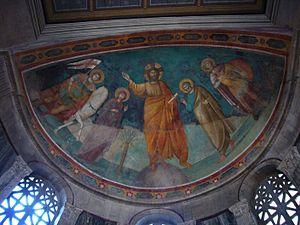
L'église San Giorgio in Velabro est une église de Rome, siège d'une diaconie romaine, église paroissiale et conventuelle. Elle est administrée depuis 1939 par les chanoines réguliers de la Sainte-Croix. Elle se trouve au 19 via del Velabro.